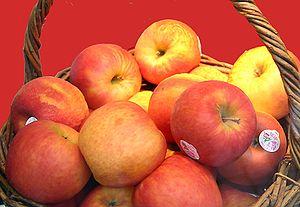
La pomme Pink Lady est une pomme à croquer, assez ferme à la dent, et notamment connue pour son goût très sucré avec une coloration rouge typique.
Les codes price look-up ou codes PLU sont des numéros d'identification à 4 ou 5 chiffres pour les fruits et légumes.
Un cultivar est une variété de plante obtenue en culture, généralement par sélection, pour ses caractéristiques réputées uniques. Il peut s'agir de qualités morphologiques, esthétiques, techniques, de vitesse de croissance, d'adaptation à un biotope ou de résistance à certaines maladies.